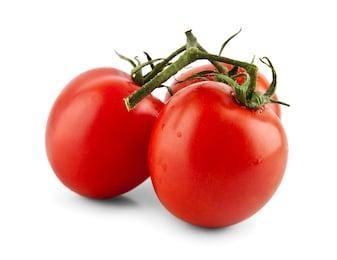
Label: tomato